Oyster

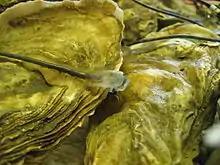
Pacific oyster "Crassostrea gigas" equipped with activity electrodes to follow their daily behaviour

Some tropical oysters, such as the mangrove oyster in the family Ostreidae, grow best on mangrove roots. Low tide can expose them, making them easy to collect.